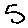
Label: 5